Removal of footwear indoors

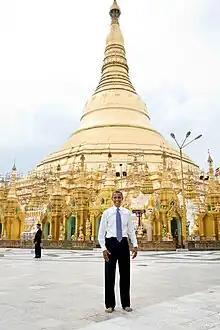
Former US President Barack Obama poses barefoot on the grounds of Shwedagon Pagoda, one of Myanmar's major Buddhist pilgrimage sites

It is considered a matter of hygiene to remove shoes before entering one's home. When people walk outside wearing shoes, they tend to bring dirt, grime, bacteria and infectious diseases into the house. In India, it is also customary for shoes to be taken off before entering others' homes. It is often considered by hosts, as rude when guests keep their shoes on whilst inside the house. It is considered sacrilegious to touch books with one's feet and an insult to point one's feet at someone.